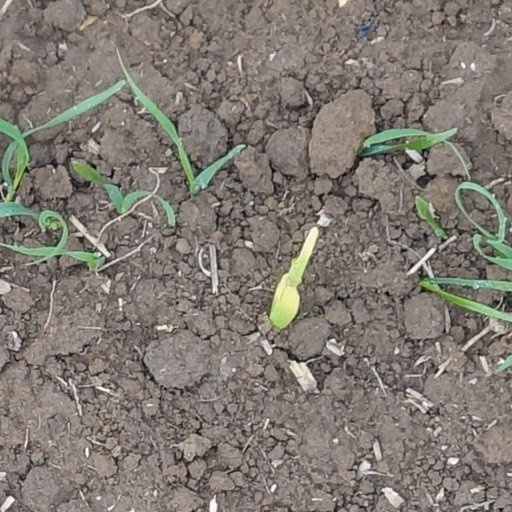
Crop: wheat